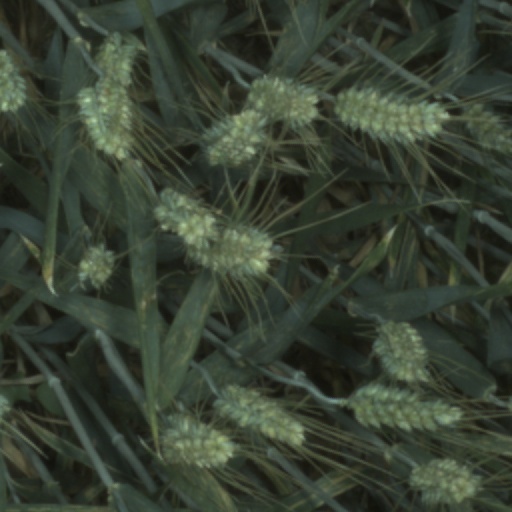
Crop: wheat